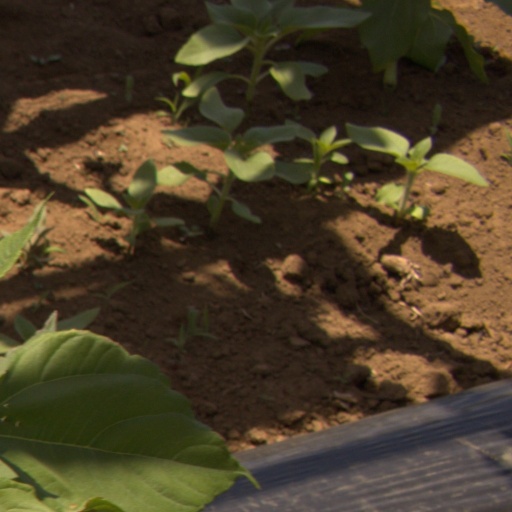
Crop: Jerusalem artichoke